Roadside memorial

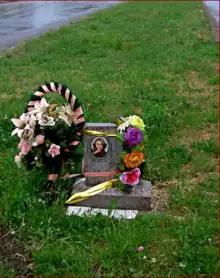
A roadside memorial in Ukraine

It is traditional in Ukraine to place a roadside memorial on the site of a deadly car or motorcycle crash. It is usually a cross or a small monument with a wreath of flowers. There are also usually fresh flowers regularly placed by the cross if the relatives of the person who died live close enough to look after the memorial. Sometimes Ukrainian roadside memorials can be more elaborate, including a small granite or marble gravestone and/or a picture of the loved one.